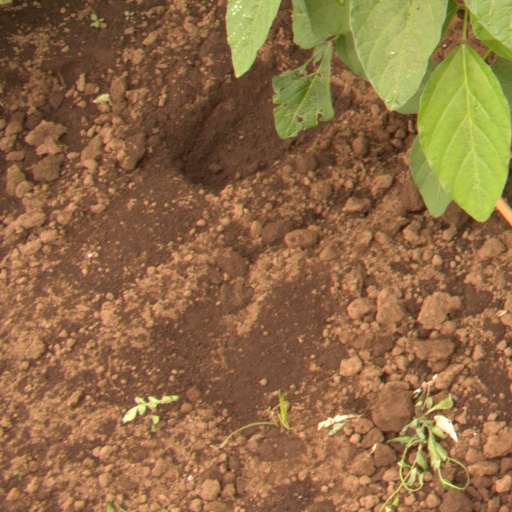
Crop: soybean